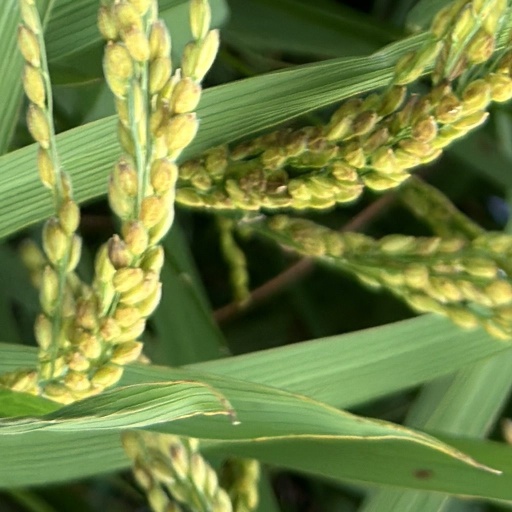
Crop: rice